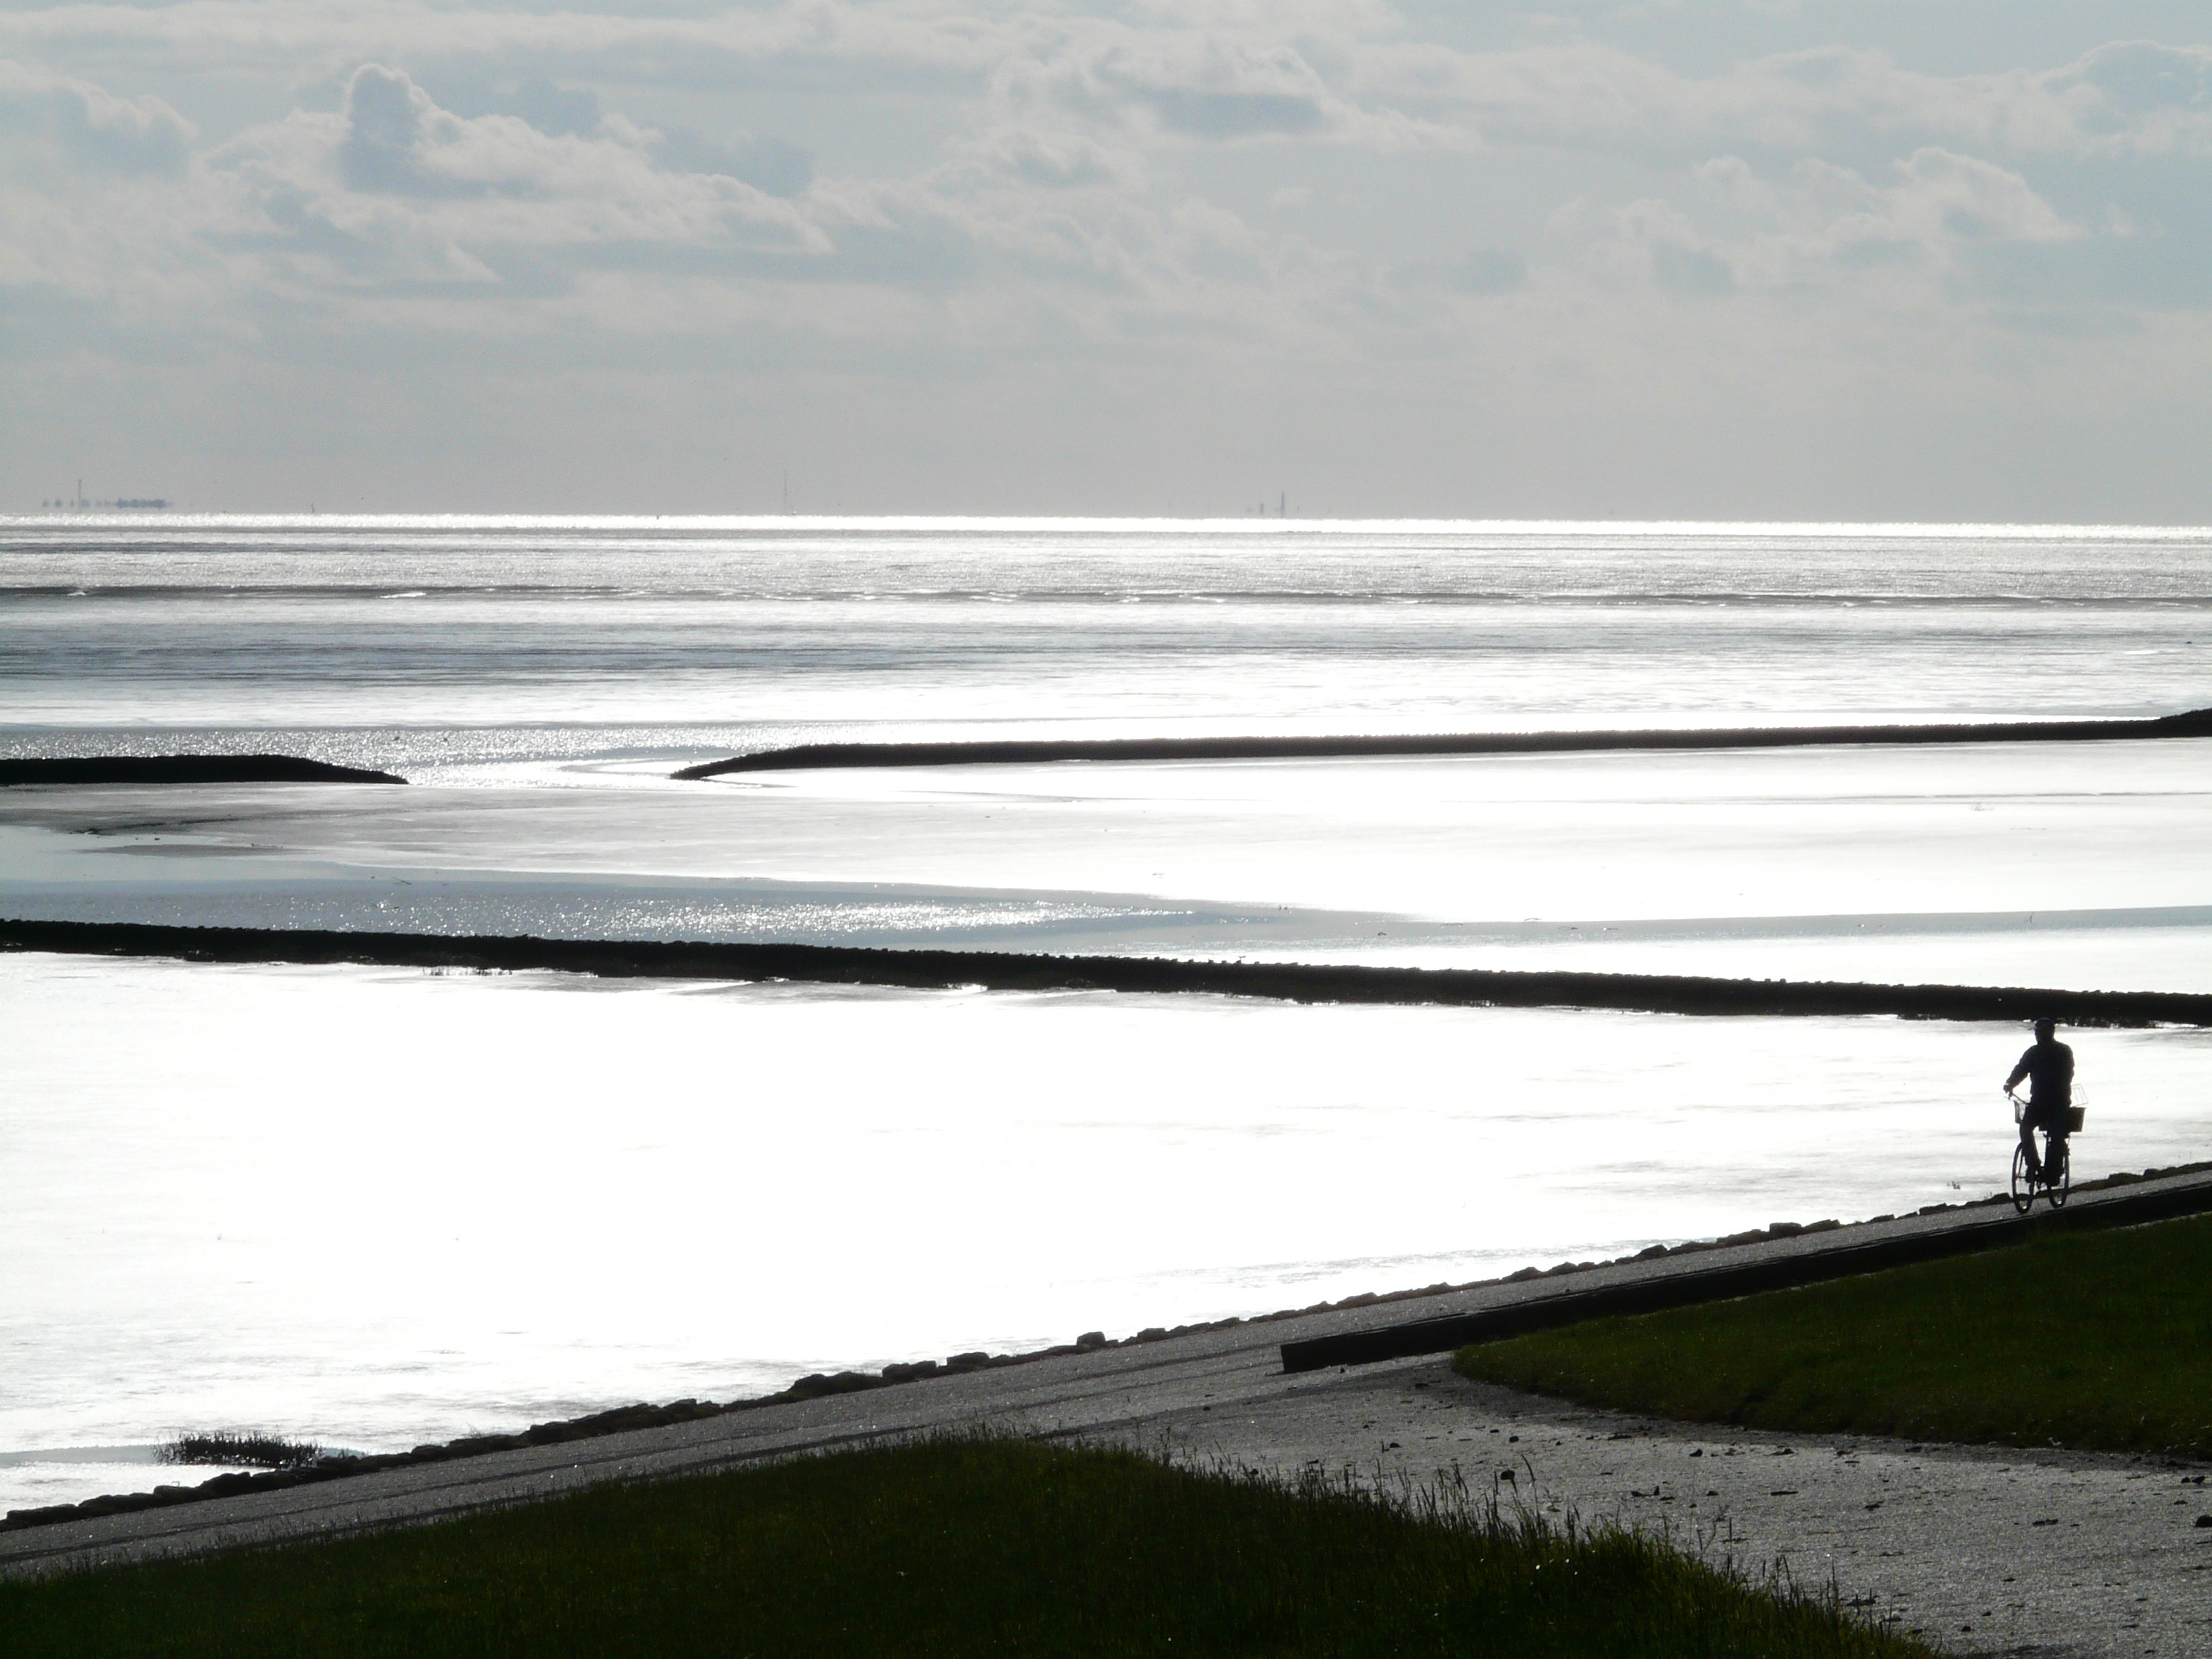
beach, sea, coast, water, sand, ocean, horizon, shore, wave, reflection, bay, body of water, sparkle, north sea, cyclists, back light, dike, mudflat, wind wave